Buta Kola

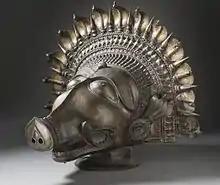
Dancer's headpiece in the form of Panjurli (boar face deity), LACMA 18th century CE

Būta Kōlā, also referred to as Daiva Kōlā or Daiva Nēmā, is a shamanistic Hindu dance performance practised, believed and protected by the Tuluvas of Tulu Nadu and parts of Malenadu of Karnataka and Kasargod in northern Kerala, India. The dance is highly stylized and performed as part of 'Bhootaradhane' or worship of the local deities worshipped by the Tulu speaking population. It has influenced Yakshagana folk theatre. Būta kōlā is closely related to Theyyam of North Malabar region and Theyyam is the evolutionised form of Bhuta Kola.